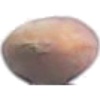
Label: Hazelnut 1